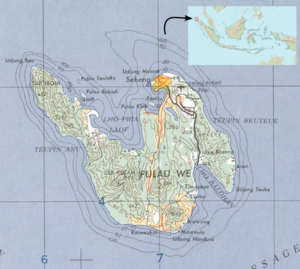
Weh est une île située à la pointe nord de l'île indonésienne de Sumatra. Elle est ainsi la partie la plus occidentale de l'archipel. Administrativement, elle fait partie de la province d'Aceh. La seule agglomération de l'île est la ville de Sabang.